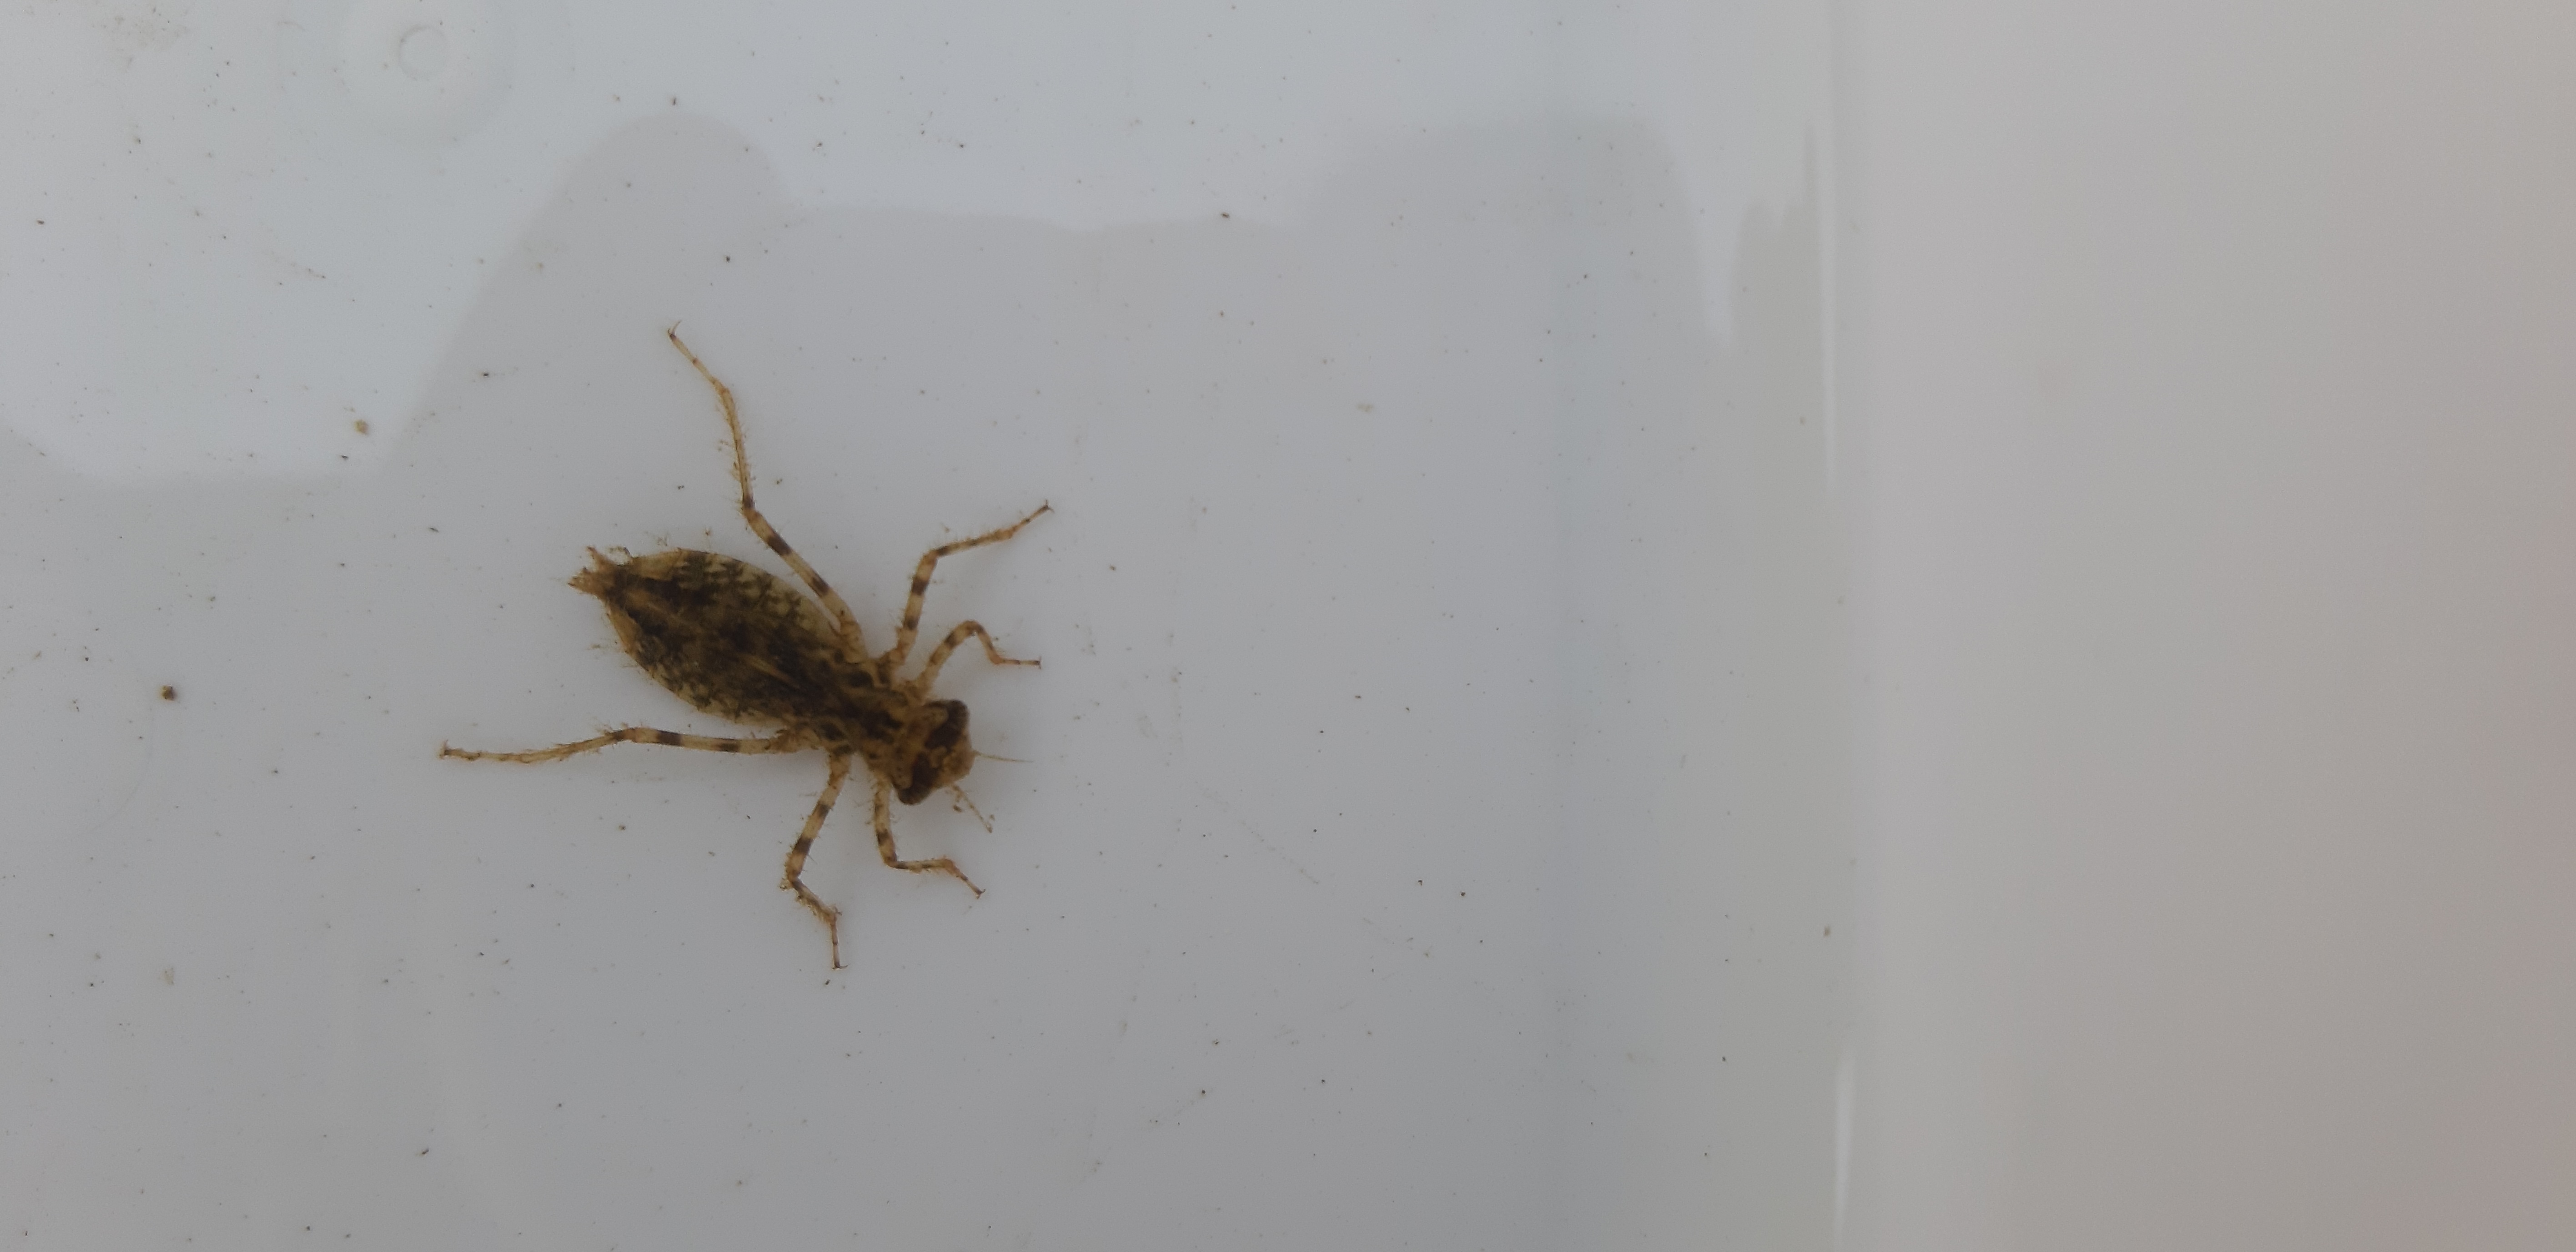
Macroinvertebrate group: dragonflies